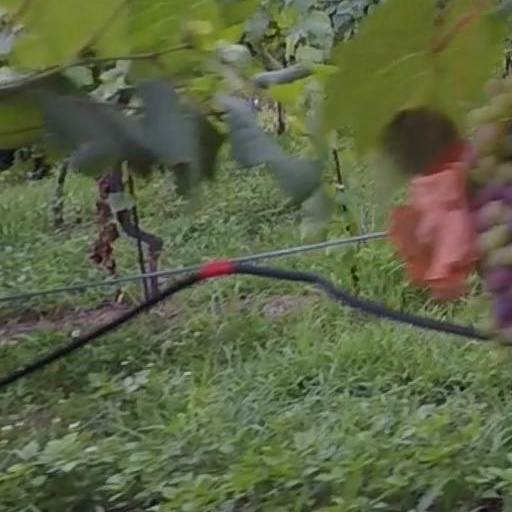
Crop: grape